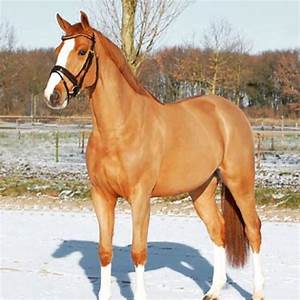
Label: cavallo